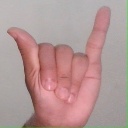
अक्षर: य